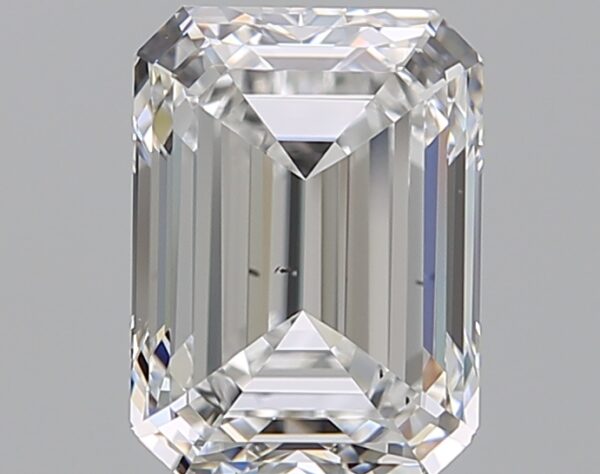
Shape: emerald
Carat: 3.53
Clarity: VS2
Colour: E
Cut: EX
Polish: EX
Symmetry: EX
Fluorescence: N
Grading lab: GIA
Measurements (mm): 9.72 x 7.17 x 4.95